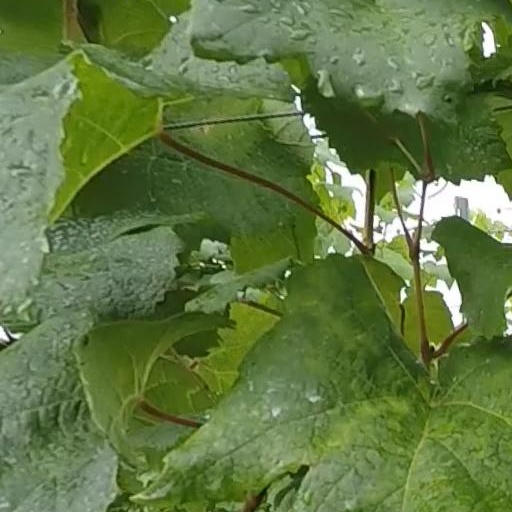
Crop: grape